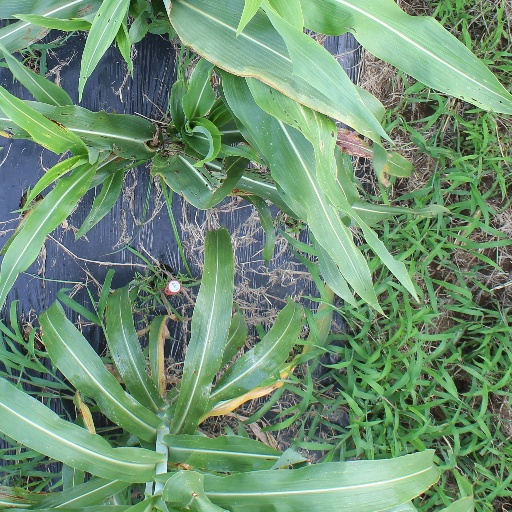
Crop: sorghum